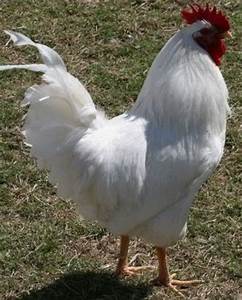
Label: gallina